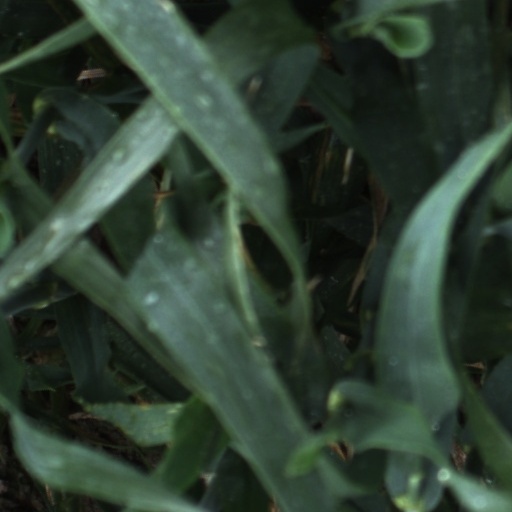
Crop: wheat